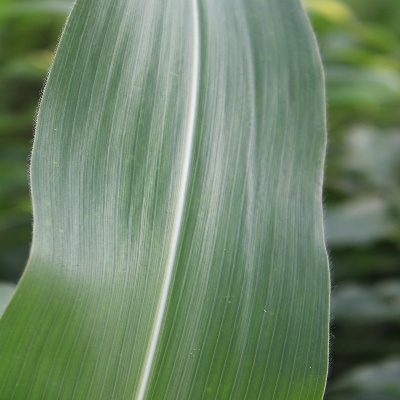
Crop: Maize
Condition: healthy